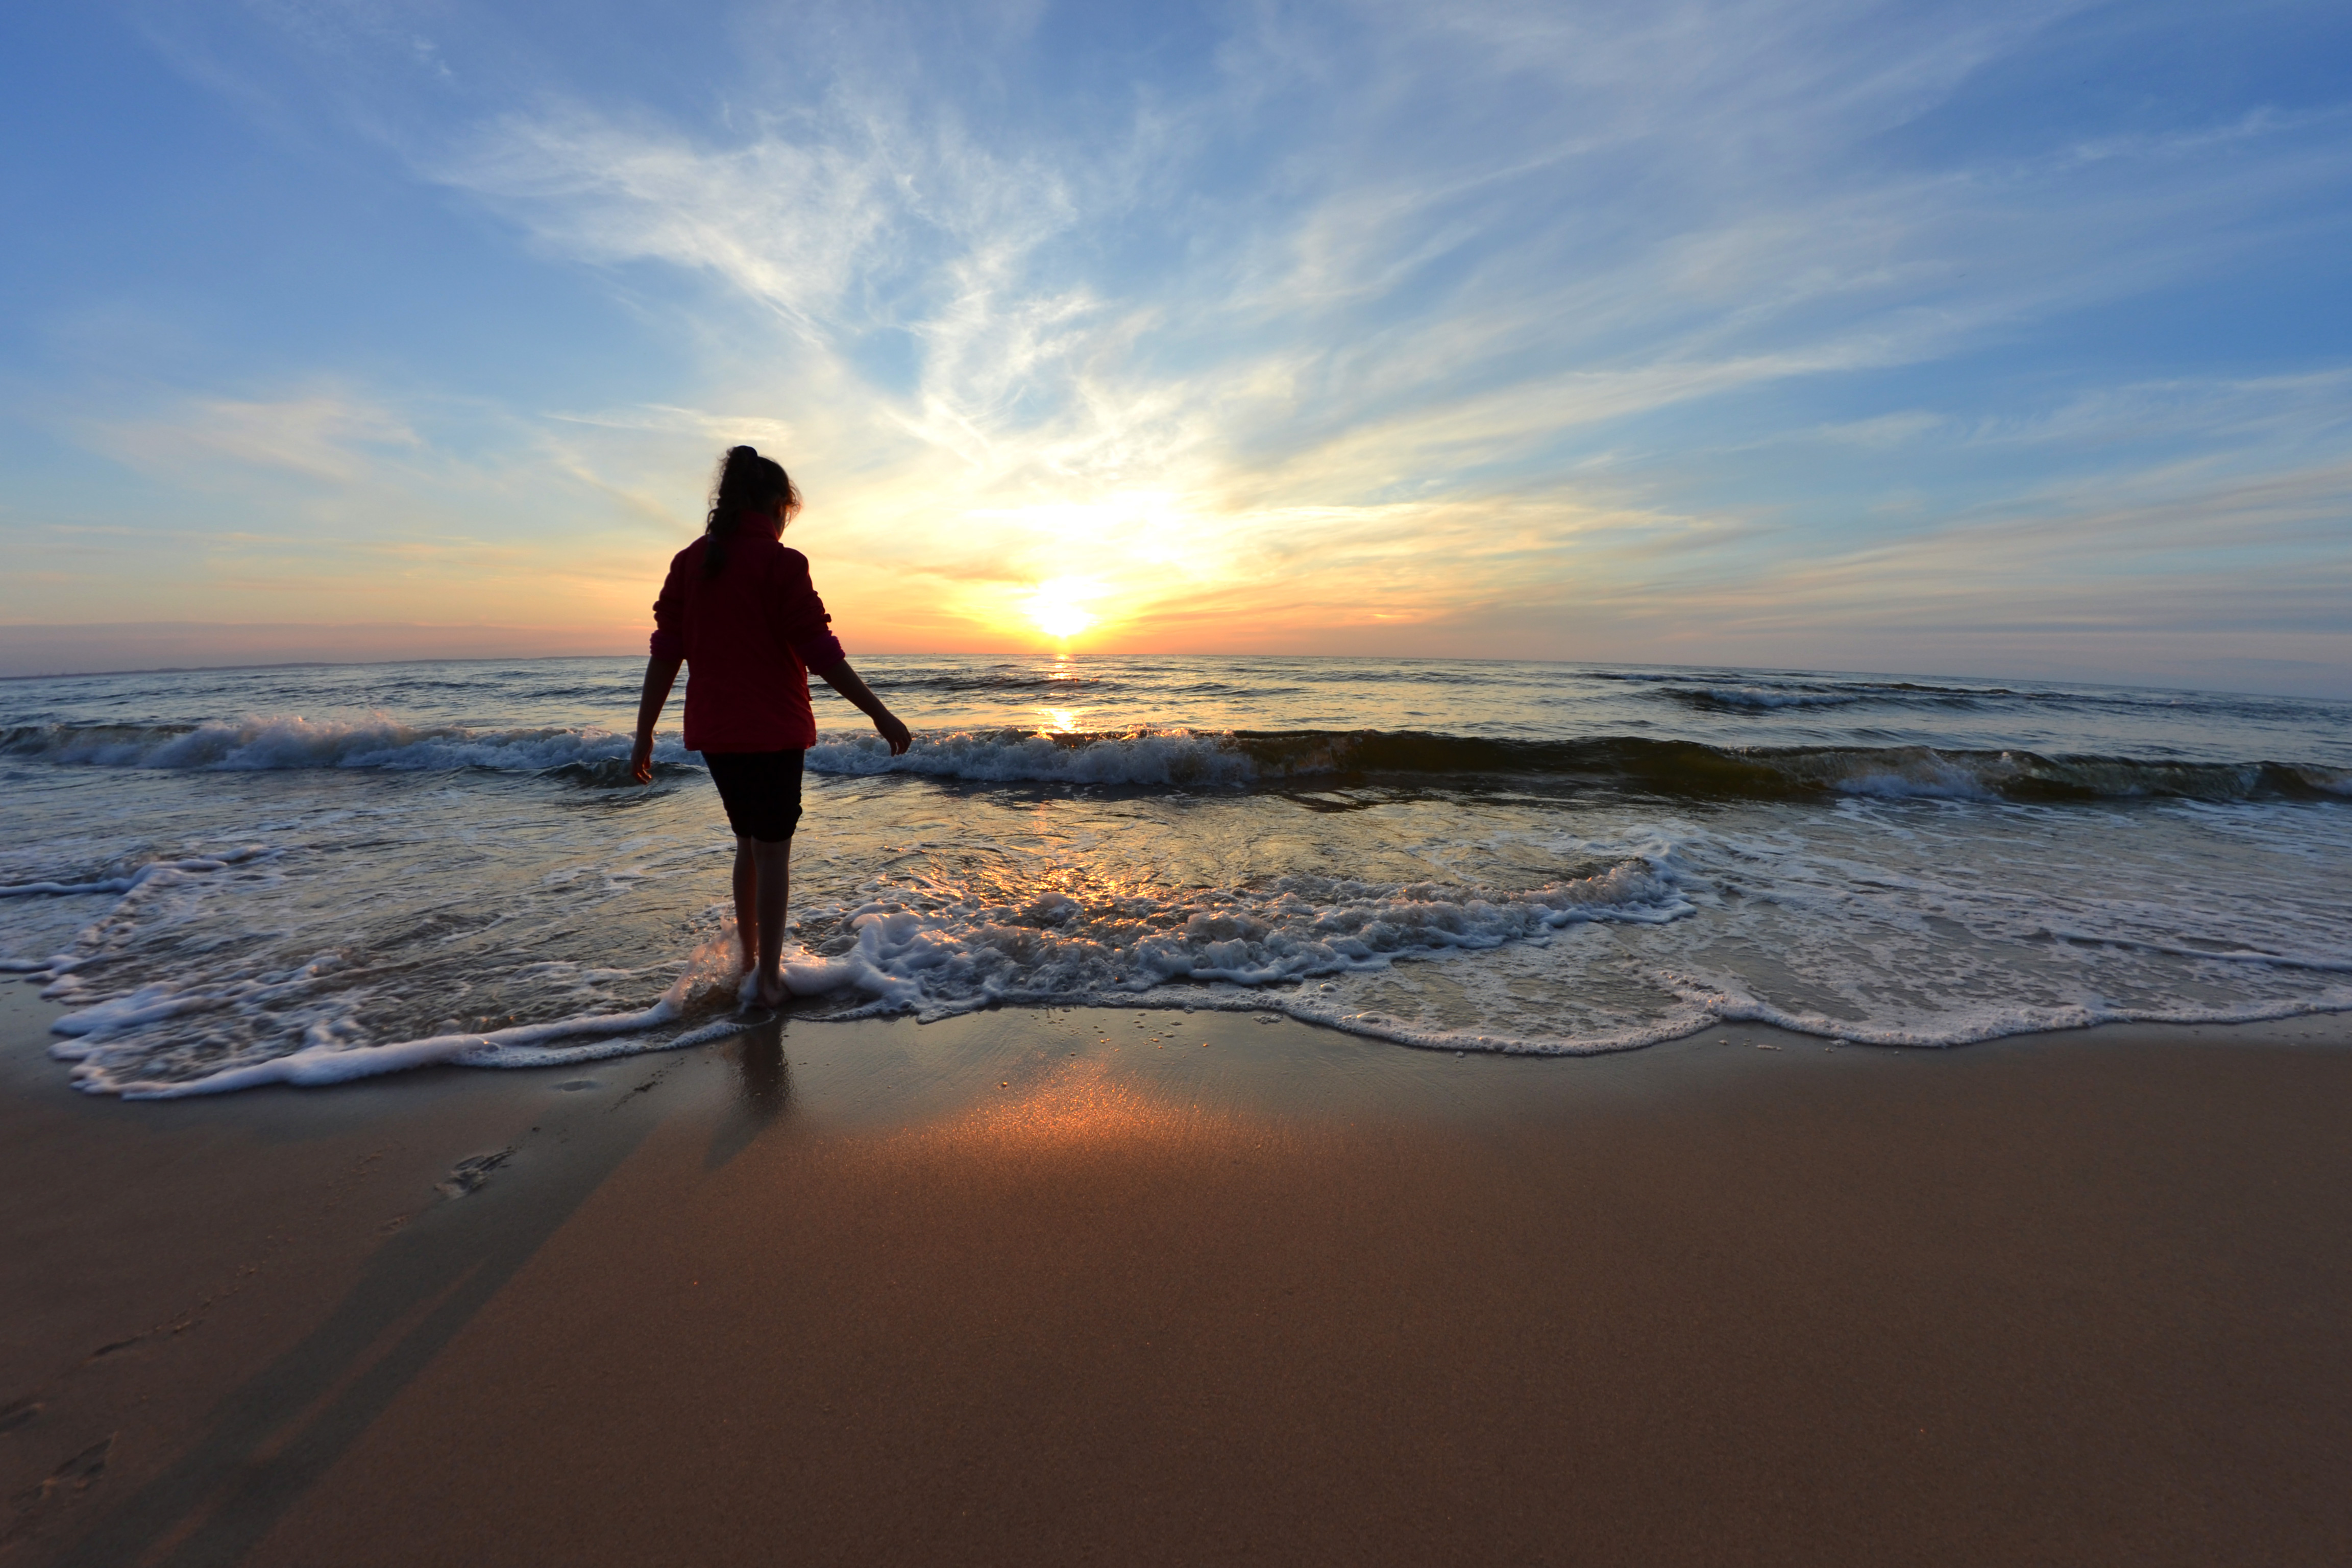
beach, sea, coast, water, nature, sand, ocean, horizon, cloud, woman, sunrise, sunset, sunlight, morning, shore, wave, dawn, vacation, dusk, evening, breeze, seashore, body of water, waves, cape, wind wave